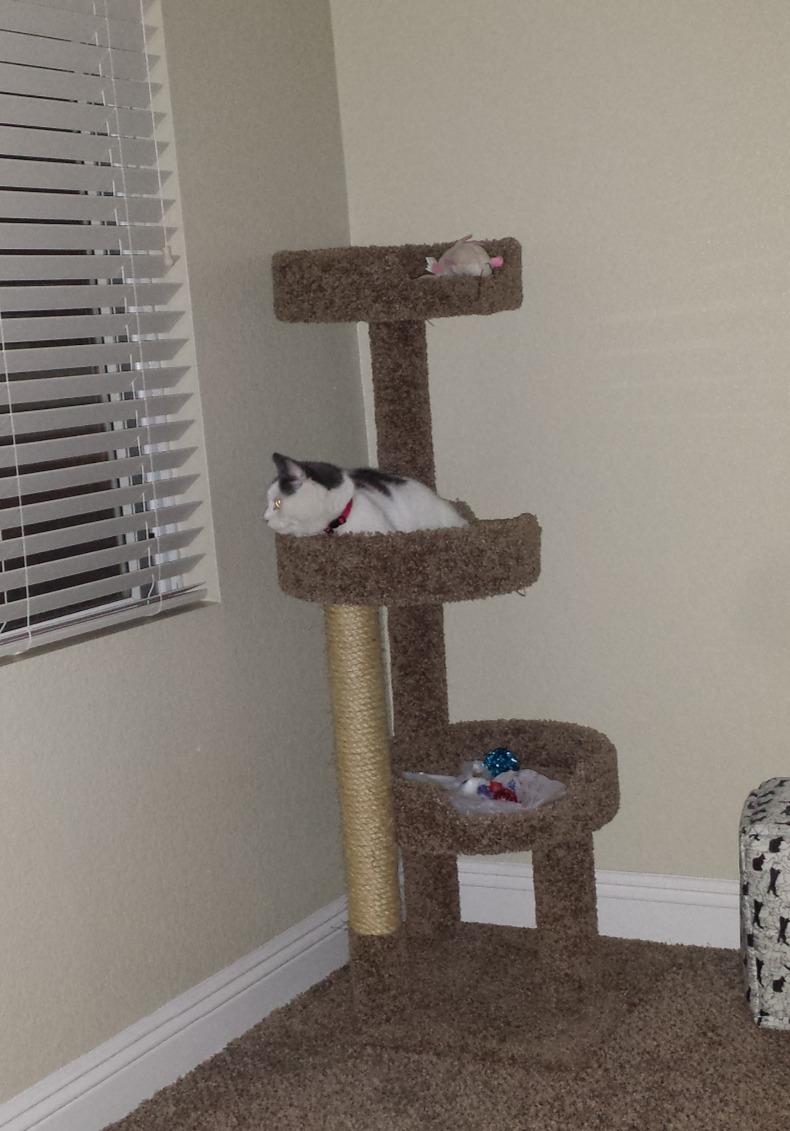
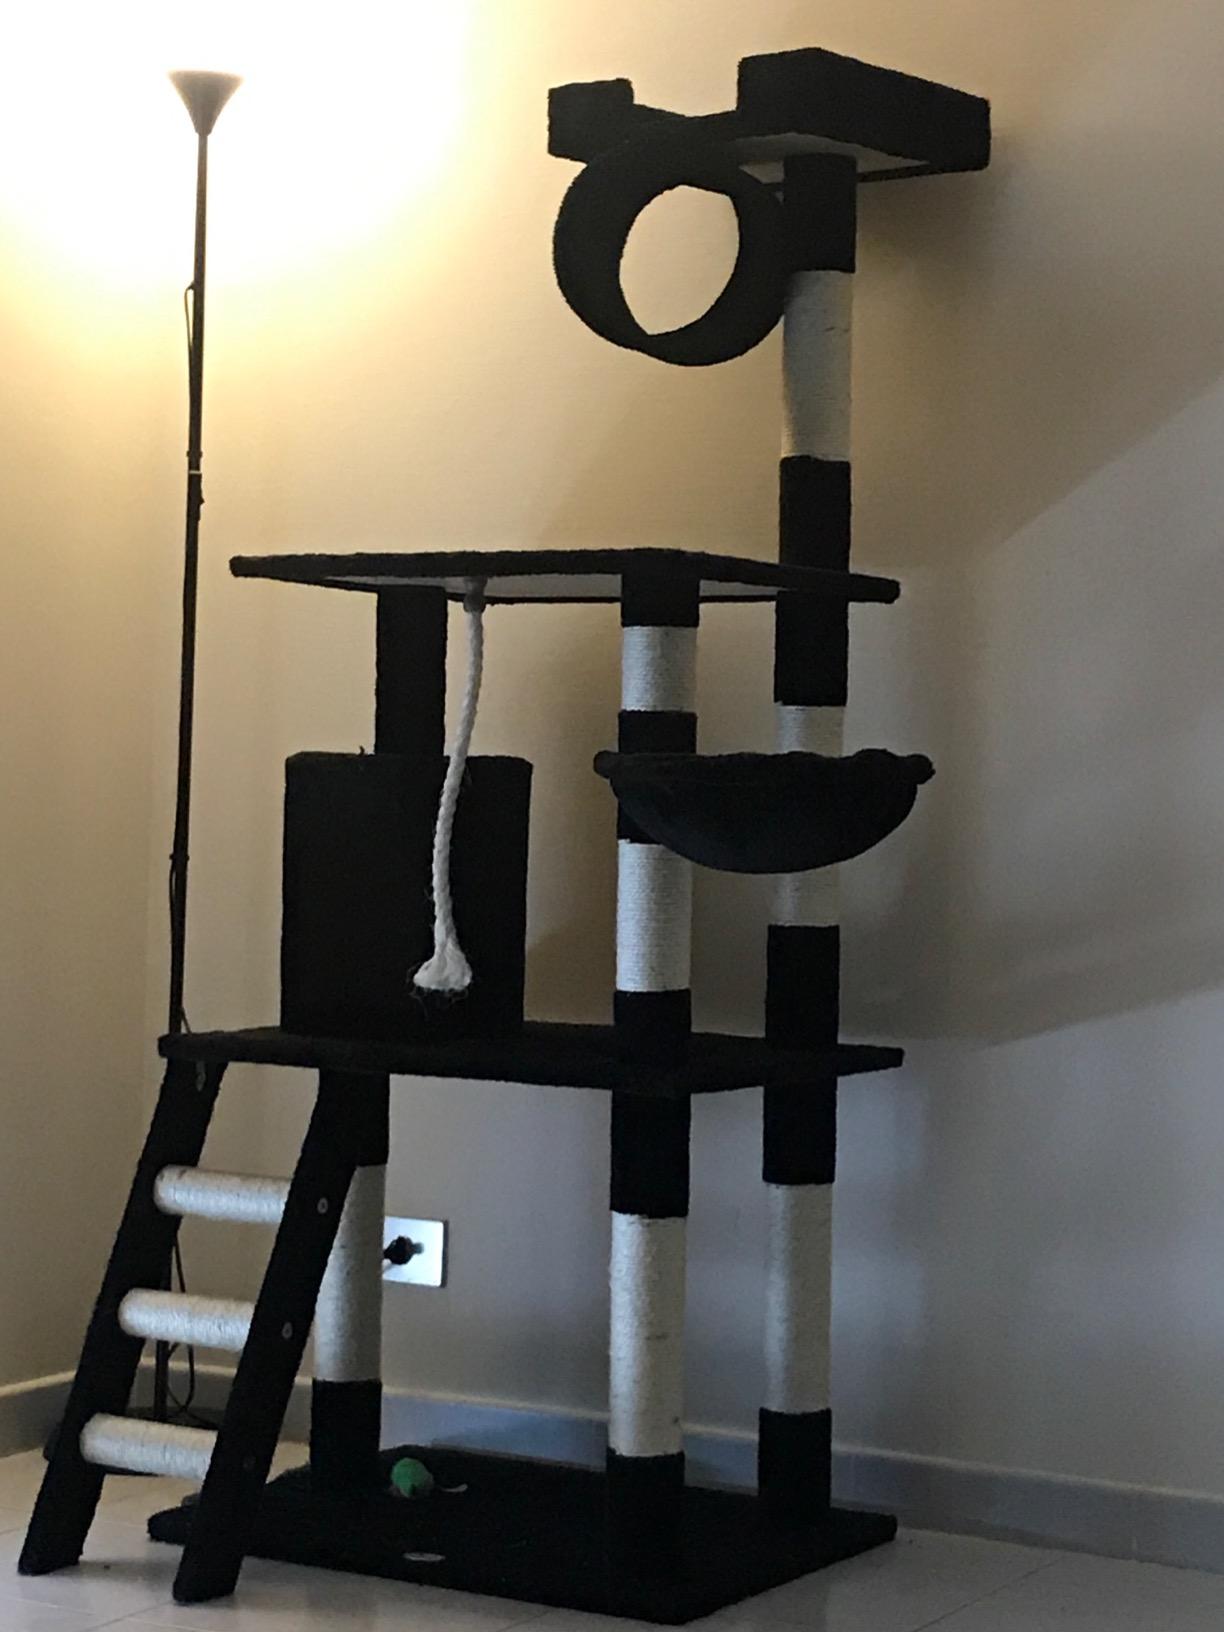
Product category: items_cat tree
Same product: no